Birla family

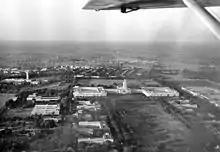
Birla Institute of Technology and Science-Pilani campus aerial view

Birla philanthropy began in the 1880s, when the Birla family donated over 100,000 rupees for setting up goshalas (shelters for the protection of cows) in Kolkata. By early 1900, the Birla family began to support education, influenced by Pandit Madan Mohan Malaviya. They supported educational charities in Kolkata and in Mumbai teaming up with Jamnalal Bajaj. In 1918, the family established the first high school in Pilani now name as Birla School, Pilani it is one of the oldest school in India. Currently they have 6 schools run by Birla Education Trust (BET), which evolved into BITS Pilani, which has branches in Hyderabad, Goa and Dubai. They also opened a Sanskrit library in Benares and a library in Kolkata. It is well known for the financial support of Indian's freedom struggle and for building temples (see Birla Temple) in several major Indian cities.